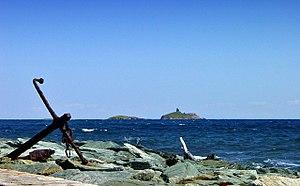
Rogliano (Corse) - Les îles Finocchiarola
Rogliano est une commune française située dans la circonscription départementale de la Haute-Corse et le territoire de la collectivité de Corse. Elle appartient à l'ancienne piève de Luri et est historiquement le chef-lieu du Cap Corse.